George William Goddard

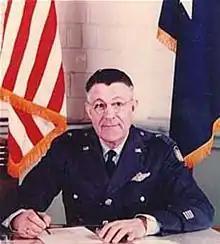

George William Goddard (June 15, 1889 – September 20, 1987) was a United States Air Force brigadier general and a pioneer in aerial photography.